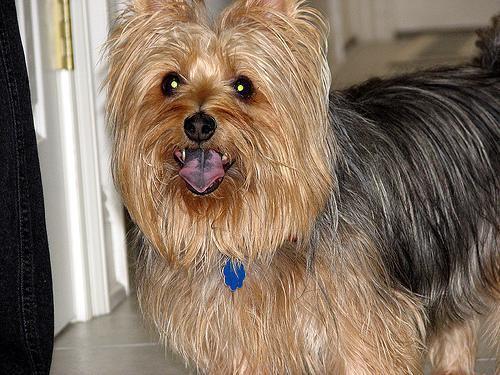
Australian_terrier